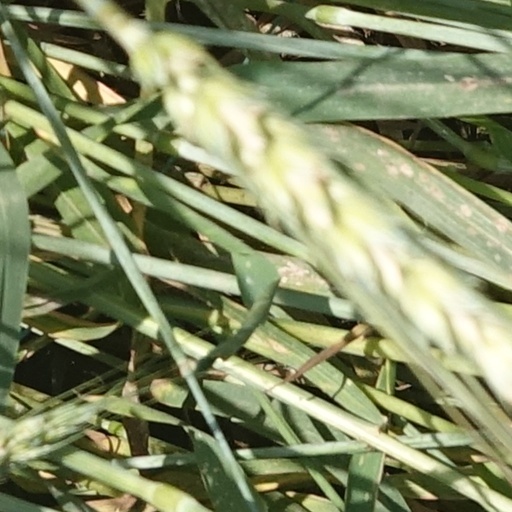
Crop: wheat